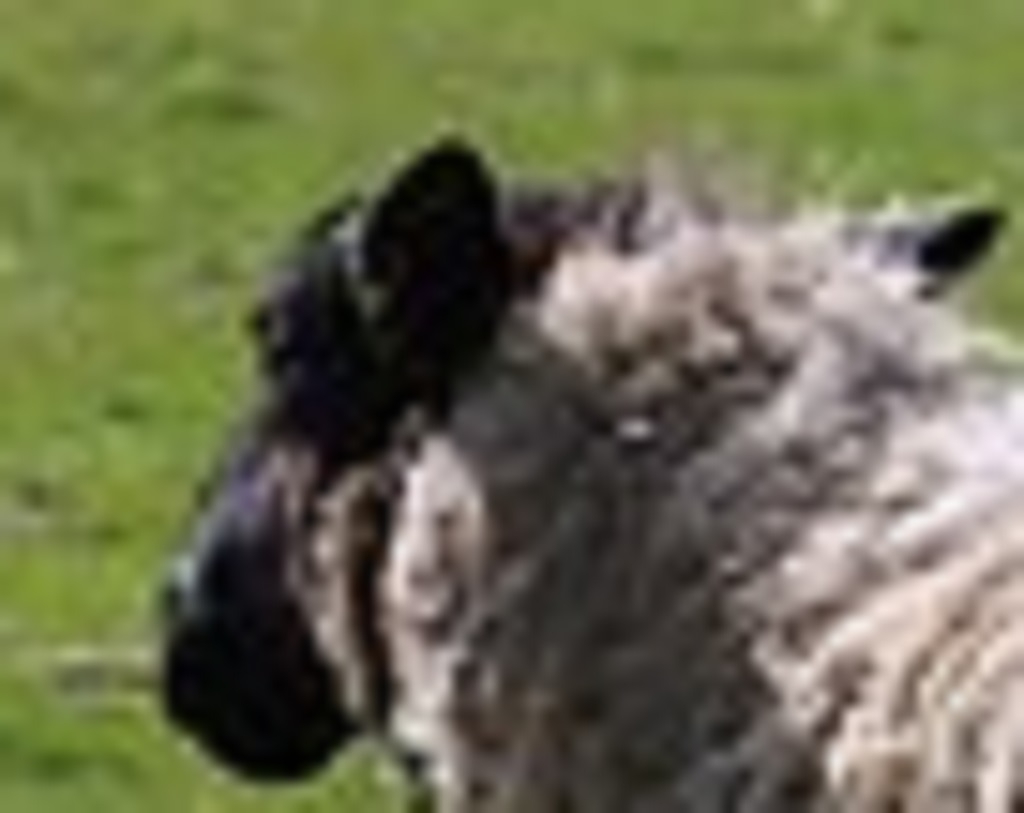
Label: pain